The living and talking church of Ménil-Gondouin

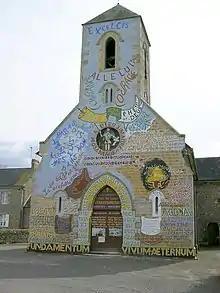
The front of the church

Saint-Vigor du Ménil-Gondouin church is a nineteenth century church in Ménil-Gondouin, Orne department, that has been decorated under the direction of a single person, Victor Paysant who covered it in statues and dozens of inscriptions. The church is known as the Église Vivante et Parlante which translates as 'The living and talking church'